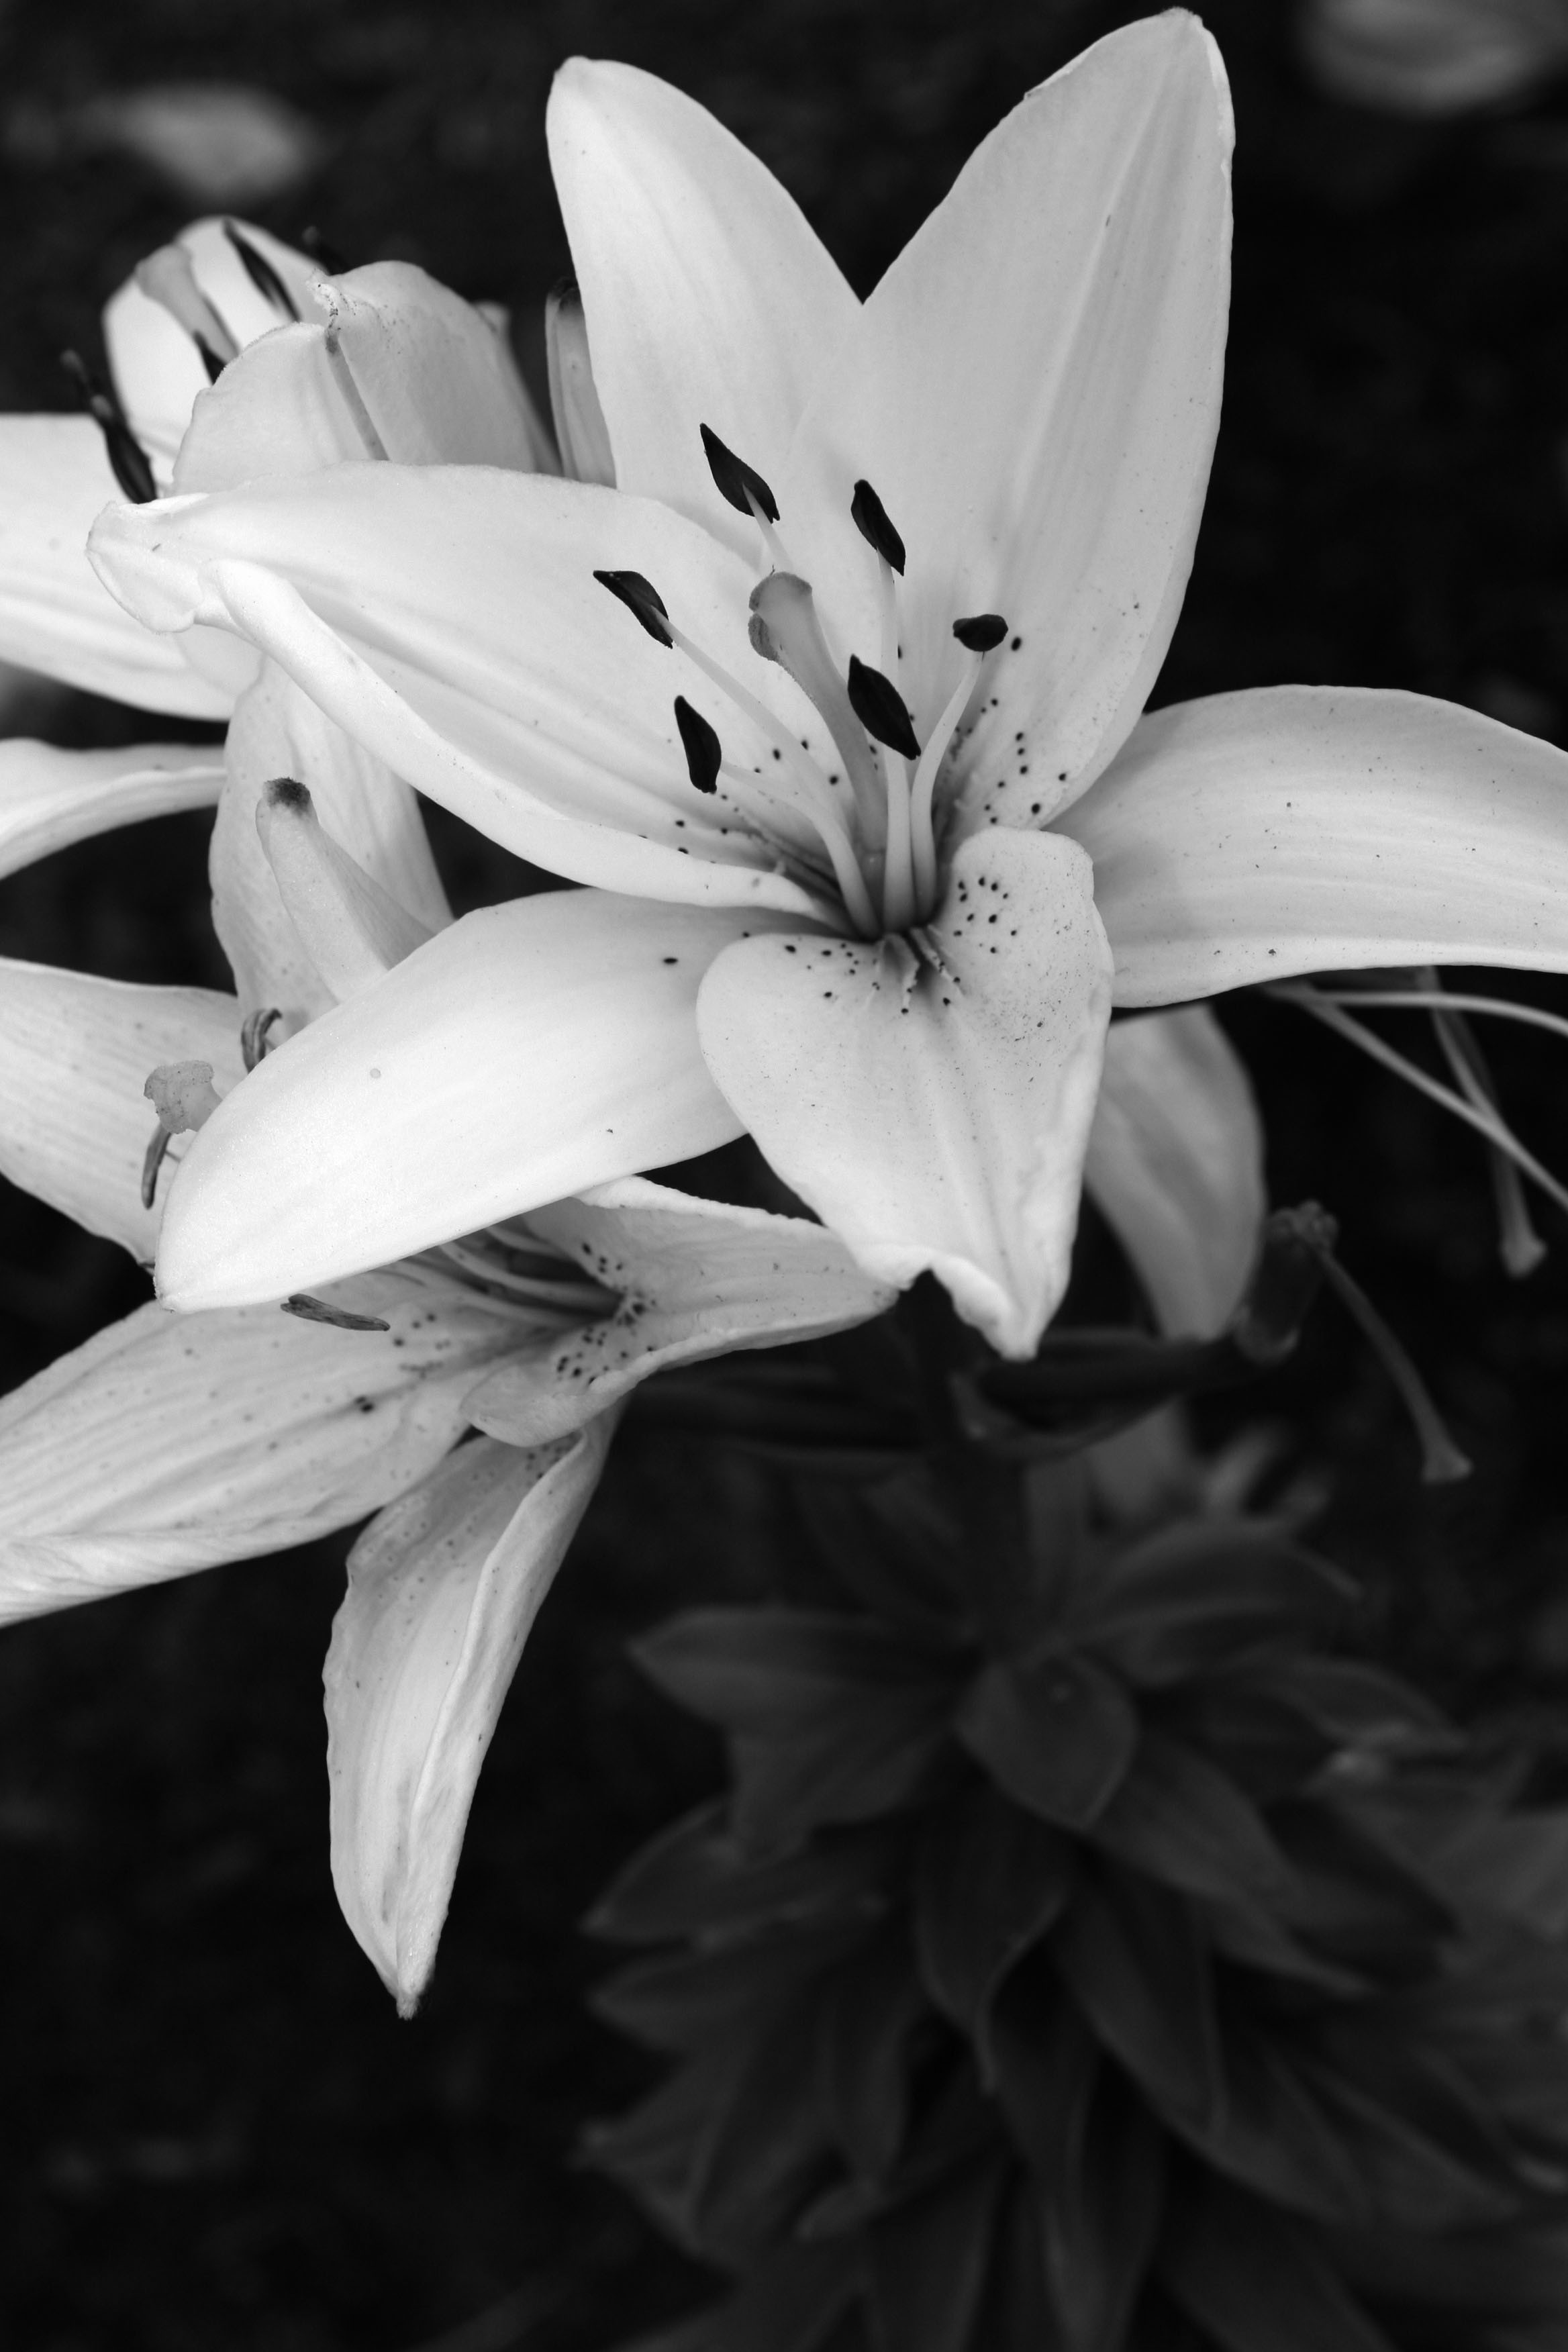
nature, love, beautiful, nature lovers, photography, friends, photographer, pic of the day, beauty, summer, landscape, sun, animals, flowers, happy, sky, cute, wanderlust, sunset, tulip, white, flower, bloom, black and white, lily, petal, monochrome photography, plant, flowering plant, monochrome, botany, lily family, close up, still life photography, daylily, crinum, hippeastrum, style, stargazer lily, wildflower, perennial plant, pollen